Joshua ben Levi

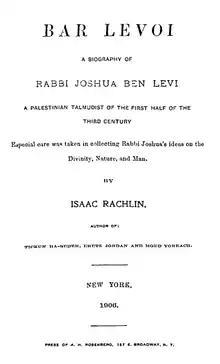
Title page from Rachlin, I. (1906). "Bar Levoi". New York: A. H. Rosenberg.

Joshua ben Levi or Yehoshua ben Levi (220 – 250 CE) was an amora—a scholar of Jewish law during the period in which the Gemara was codified—who lived in the Land of Israel in the first half of the third century. He lived and taught in the city of Lod. He was an elder contemporary of Johanan bar Nappaha and Shimon ben Lakish, who presided over the academy in Tiberias. With Johanan bar Nappaha, he often engaged in homiletic exegetical discussions.